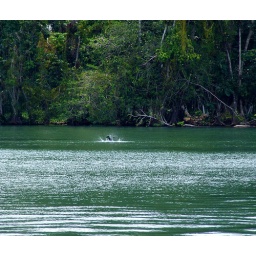
These birds swim under water with their wings and when they come up they make quite a splash.